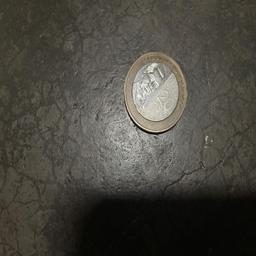
Label: 20_New_Front